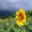
Label: sunflower